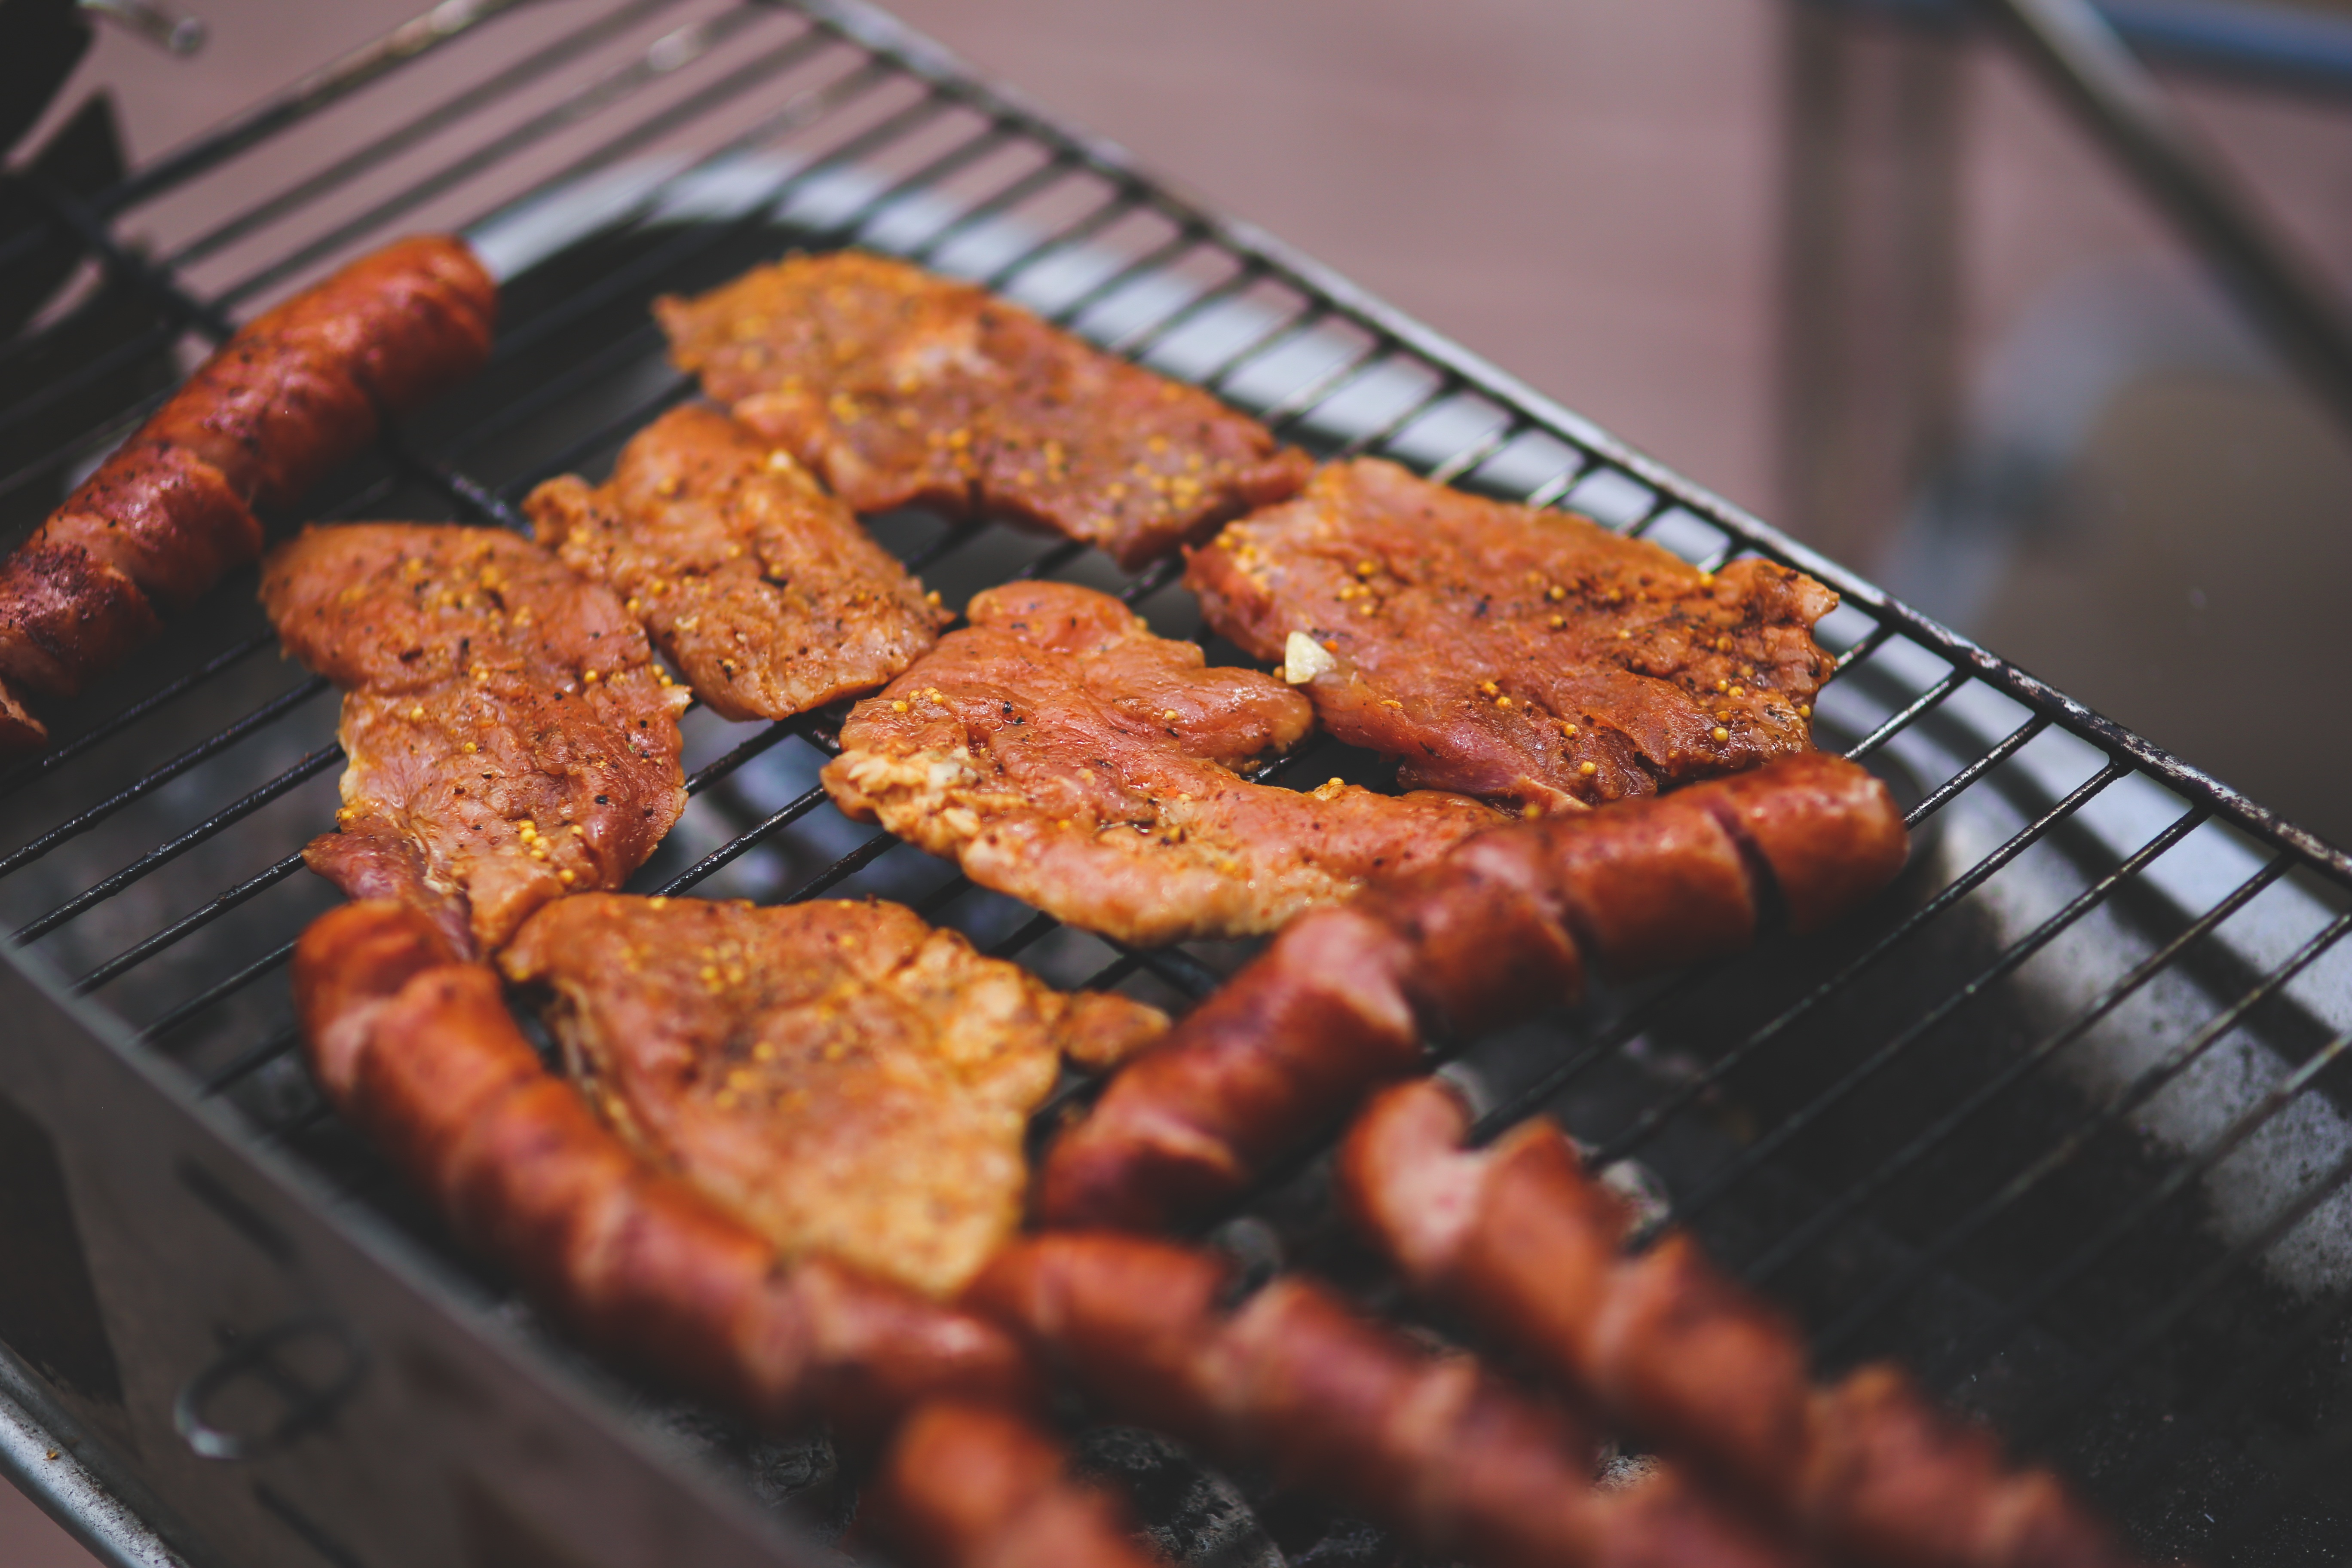
summer, vacation, dish, meal, food, produce, holiday, bbq, breakfast, meat, barbecue, pork, cuisine, grill, sausage